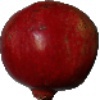
Label: pomegranate